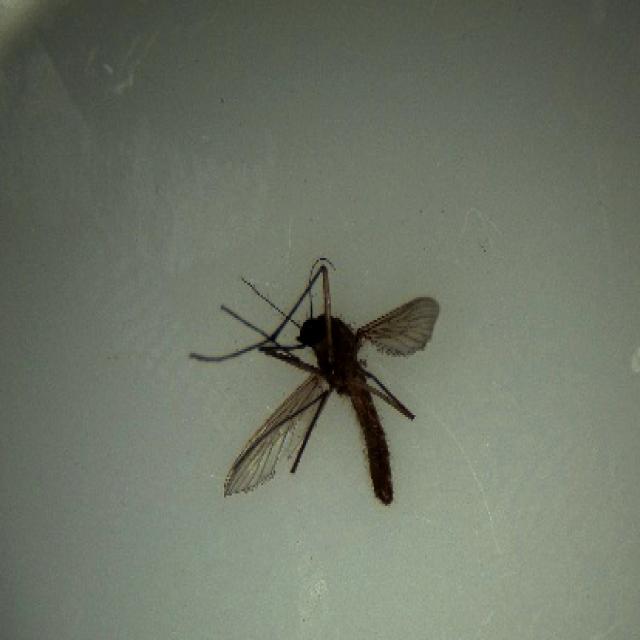
Species: culex_pipiens